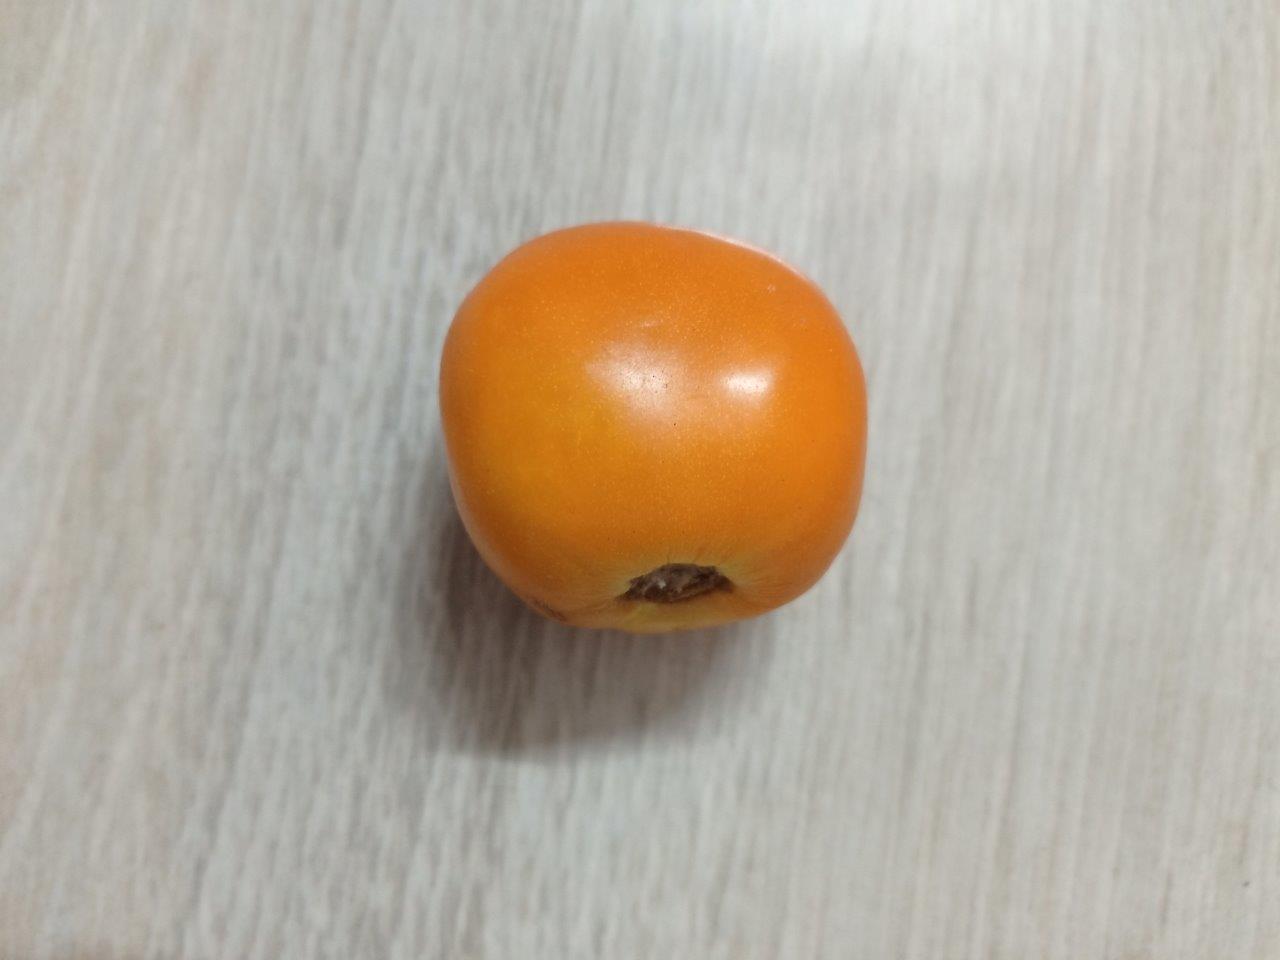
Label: Fresh